Abu Dhabi

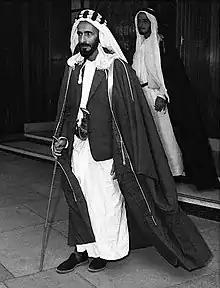
Sheikh Shakhbut bin Sultan Al Nahyan, brother of Sheikh Zayed, ruled Abu Dhabi from 1928 to 1966

The area surrounding Abu Dhabi abounds in archaeological evidence from historical civilisations, such as the Umm Al Nar Culture, which dates back to the third millennium BC. Other settlements were also found farther outside the modern city of Abu Dhabi, including the eastern and western regions of the Emirate. On December 2, 1971, Abu Dhabi, along with five other emirates, formed the United Arab Emirates (UAE). This union was marked by the establishment of a federal government and the appointment of Sheikh Zayed bin Sultan Al Nahyan as the first President of the UAE.